Paleontology in West Virginia

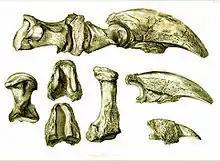
Claws of "M. jeffersonii"

Near the end of the 18th century, workers operating saltpeter vats in a cave then considered part of Greenbrier County, Virginia discovered fossil limb bones. In 1796, man named John Stuart sent these remains to Thomas Jefferson. Jefferson recognized them as being from a genus unknown to science and named the creature "Megalonyx". The cave from which these fossils were taken later came to be identified with Organ Cave. Since the Industrial Revolution, the process of mining coal has responsible for many discoveries of fossil trackways. Some have been discovered serendipitously in West Virginia. Such discoveries frequently occur when the excavation of coal mines removes the rock underlying the trackway, leaving it exposed on the tunnel's ceiling. More recently, in 1990, Frederick A. Sundberg, and other colleagues erected the new ichnospecies "Hylopus hamesi" to hold fossil amphibian footprints from the latest Mississippian Bluefield Formation. This ichnospecies represented the oldest evidence for terrestrial vertebrates in the eastern United States. Based on the anatomy of the foot responsible for the traces, the researchers concluded that the tracks were left by anthracosaurs, possibly the species "Protergyrinus scheelei", which was also known from West Virginia's Mississippian deposits. Variations in the structure of the trackways suggested that some of them were left while the animal was swimming, and thus the tracks suggest it was capable of walking on land and swimming underwater.